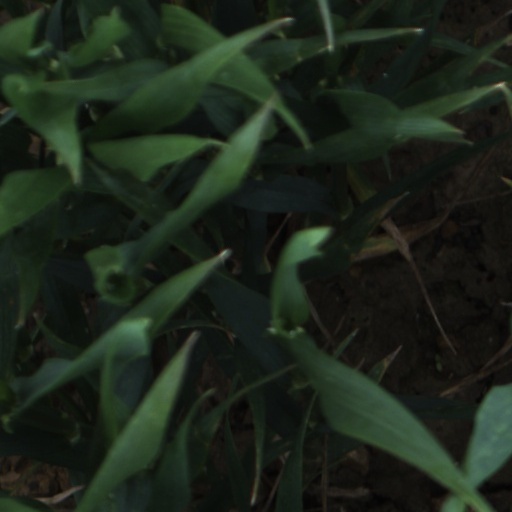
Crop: wheat